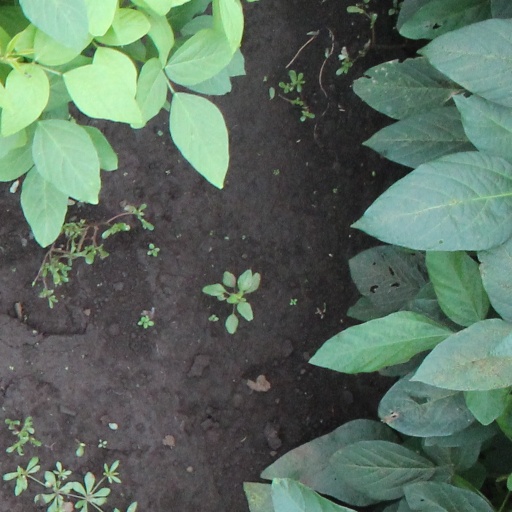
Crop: soybean